Grudziądz

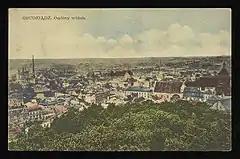
View of the city between 1914 and 1918

Census figures published by the German Empire have been criticised as unreliable. Historians believe they have a high degree of falsification; formal pressure on census takers (predominantly school-teachers) was possible, and a new bilingual category was created to further complicate the results, as bilingual people (that is those who could speak both German and Polish) were classified as Germans. Some analysts have asserted that all people registering as bilingual were classified as Germans. The Polish population in this heavily Germanised city has been officially estimated at around 12–15% during this period.